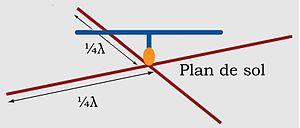
Antenne ground plane en T sur un plan de sol en 4 radiants. Antenne en T (de couleur bleue) sur un plan de sol en 4 radiants (de couleur rouge).
La bande 71,6 kHz à 74,4 kHz désignée aussi par sa longueur d'onde, 4 kilomètres, était une bande du service radioamateur destinée à établir des radiocommunications de loisir au Royaume-Uni.
La bande 1,8 MHz, également désignée par sa longueur d'onde : 160 mètres, est une bande du service radioamateur destinée à établir des radiocommunications de loisir. Cette bande est utilisable pour le trafic radio régional. Cette bande est utilisable pour les radiocommunications continentales lorsqu’il fait nuit entre le lieu d’émission et de réception. Cette bande est utilisable pour les systèmes de transmission par le sol des radiocommunications en milieu souterrain, aussi utilisé en spéléologie.
Depuis la conférence mondiale des radiocommunications de 2012, la bande des 630 mètres désignée aussi par la bande 472 à 479 kHz du service radioamateur à titre secondaire est destinée à établir des radiocommunications de loisir, la bande des 630 mètres prend effet avec l'adoption des actes finaux de la Conférence et sera déterminé par chaque administration autour du globe.
Une antenne ground plane ou antenne 1/4 d'onde ou GPA est un dipôle dans lequel on a remplacé la moitié par un « plan de sol », la moitié conservée étant normale à cette surface. Si le plan de sol est suffisamment grand, le demi-dipôle se comporte exactement comme un dipôle entier car sa réflexion dans le plan de sol forme la partie manquante. Dans ce cas, son gain théorique est de 2,14 dBi.
L’antenne en T est une variante d'antenne ground plane rayonnante à capacité terminale. Cette antenne en T, plus courte qu'une antenne quart d'onde, est conçue pour fonctionner là où d'autres types d'antennes ne sont pas adaptés par leur dimension au gabarit disponible sur un navire ou entre deux pylônes. L'antenne en T peut être carénée dans la coque des aéronefs pour conserver un profil aérodynamique à des vitesses élevées.